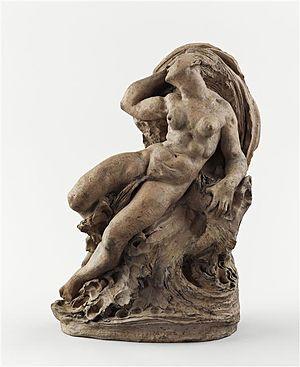
Augustin Préault, La Vague, 1856, terre cuite, Dijon, musée Magnin.
Le musée Magnin est un musée d'art situé à Dijon, en Côte-d'Or en Bourgogne-Franche-Comté. Il présente une collection d'environ 2 000 œuvres et objets d'art réunis au cours de leur vie par deux amateurs d'art, Maurice Magnin et sa sœur Jeanne, dans leur hôtel particulier de famille du XVIIᵉ siècle, l'hôtel Lantin.
Antoine-Augustin Préault, dit Auguste Préault, né le 9 octobre 1809 à Paris et mort le 11 janvier 1879 dans la même ville, est un sculpteur et médailleur français, qui compte parmi les figures majeures du mouvement romantique.